Transformers (2004 video game)

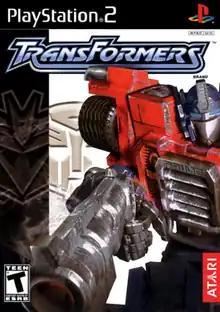
North American cover art depicting Optimus Prime

Transformers is a video game based on the "" animated series. It was developed by Atari Melbourne House, published by Atari and released exclusively for the PlayStation 2 in 2004. Although non-canon to the series, the game follows a similar premise, depicting the Autobots and the Decepticons' search for Mini-Cons on Earth, whose combined powers will grant either faction victory in the war for their home planet, Cybertron. The game received generally positive reviews.